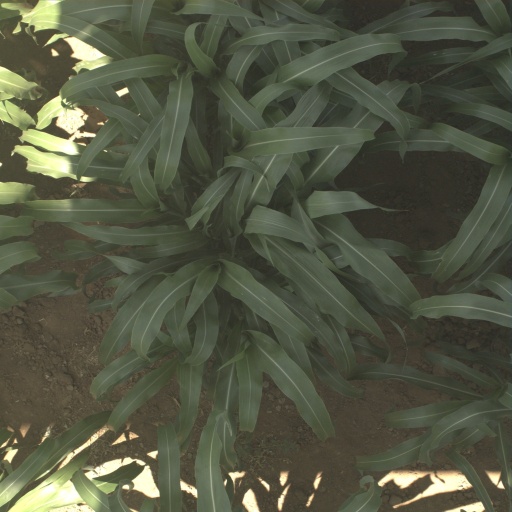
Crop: sorghum